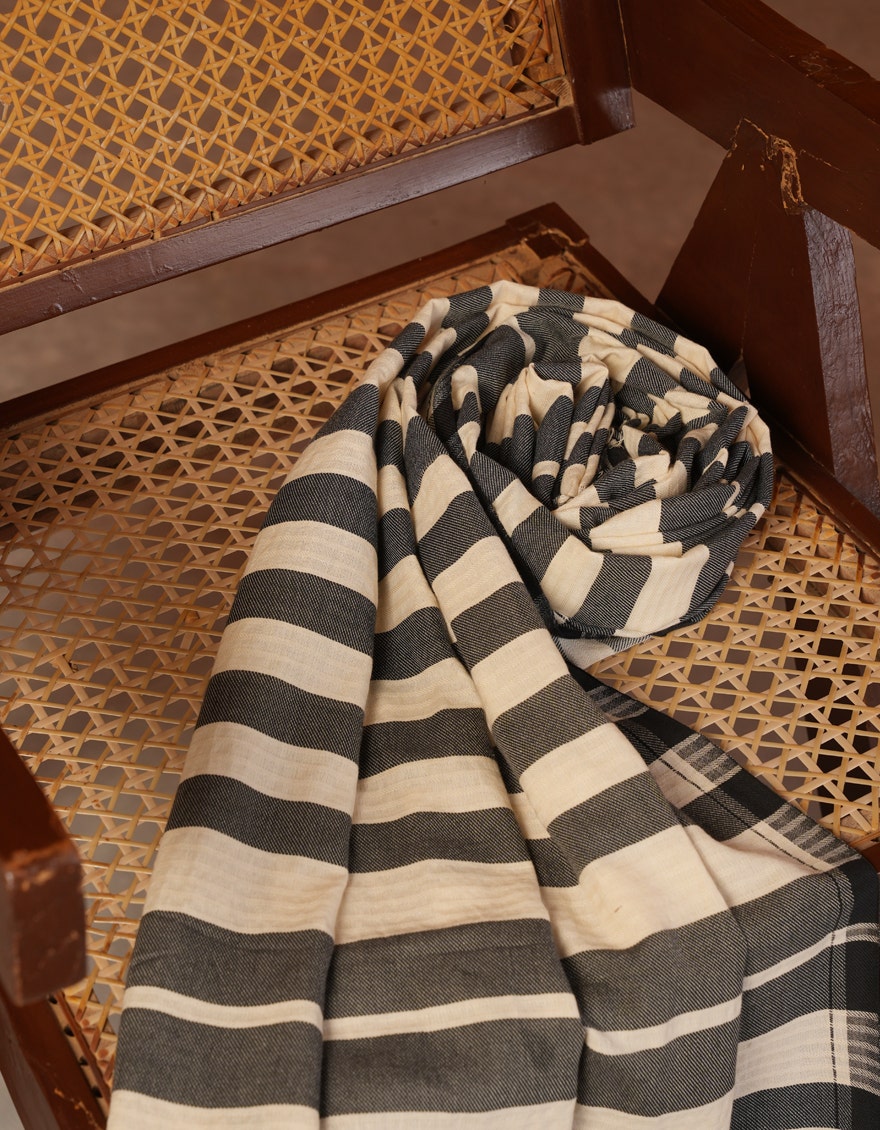
black white stripe cotton sari